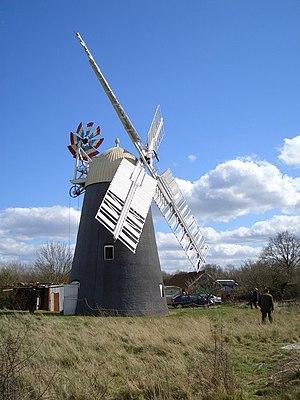
Cette liste des musées du Suffolk, Angleterre contient des musées qui sont définis dans ce contexte comme des institutions qui recueillent et soignent des objets d'intérêt culturel, artistique, scientifique ou historique. Leurs collections ou expositions connexes disponibles pour la consultation publique. Sont également inclus les galeries d'art à but non lucratif et les galeries d'art universitaires. Les musées virtuels ne sont pas inclus.